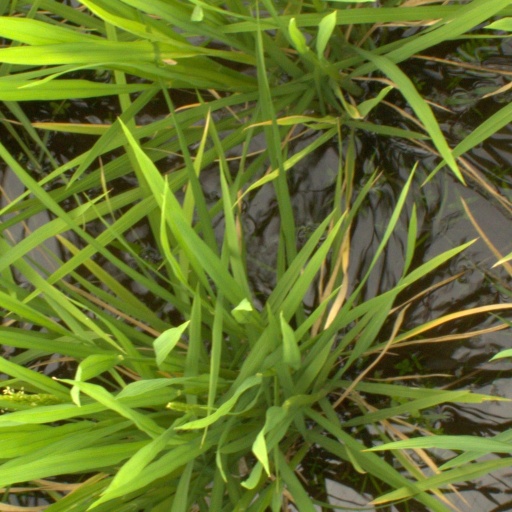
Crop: rice